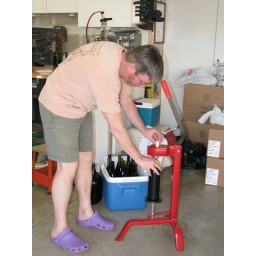
This floor corker makes it easy, load a cork in the top and a bottle in the bottom and your ready to go.